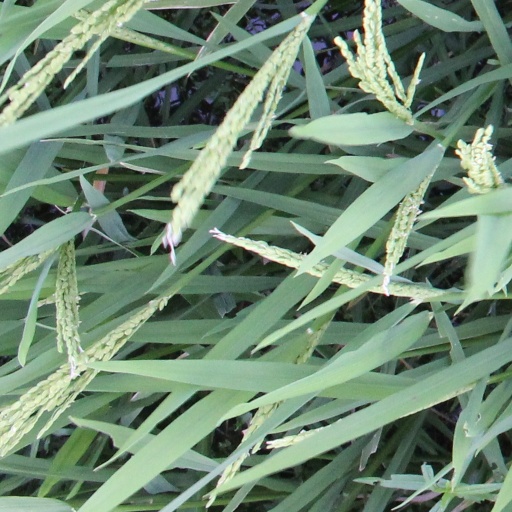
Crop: rice